Safety orange

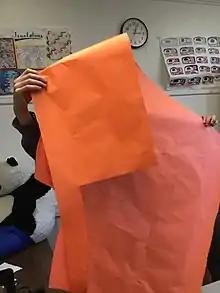
Man holding safety orange paper

The closest CIE color point that is still in the sRGB gamut is "x" = 0.54091, "y" = 0.40869, Y% = 30.05, corresponding to the sRGB-255 coordinates (232, 118, 0).